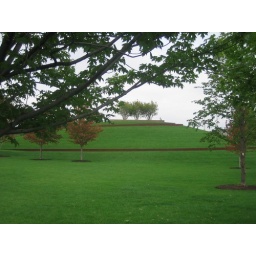
A sidewalk circles up the hill in Gold Medal Park.